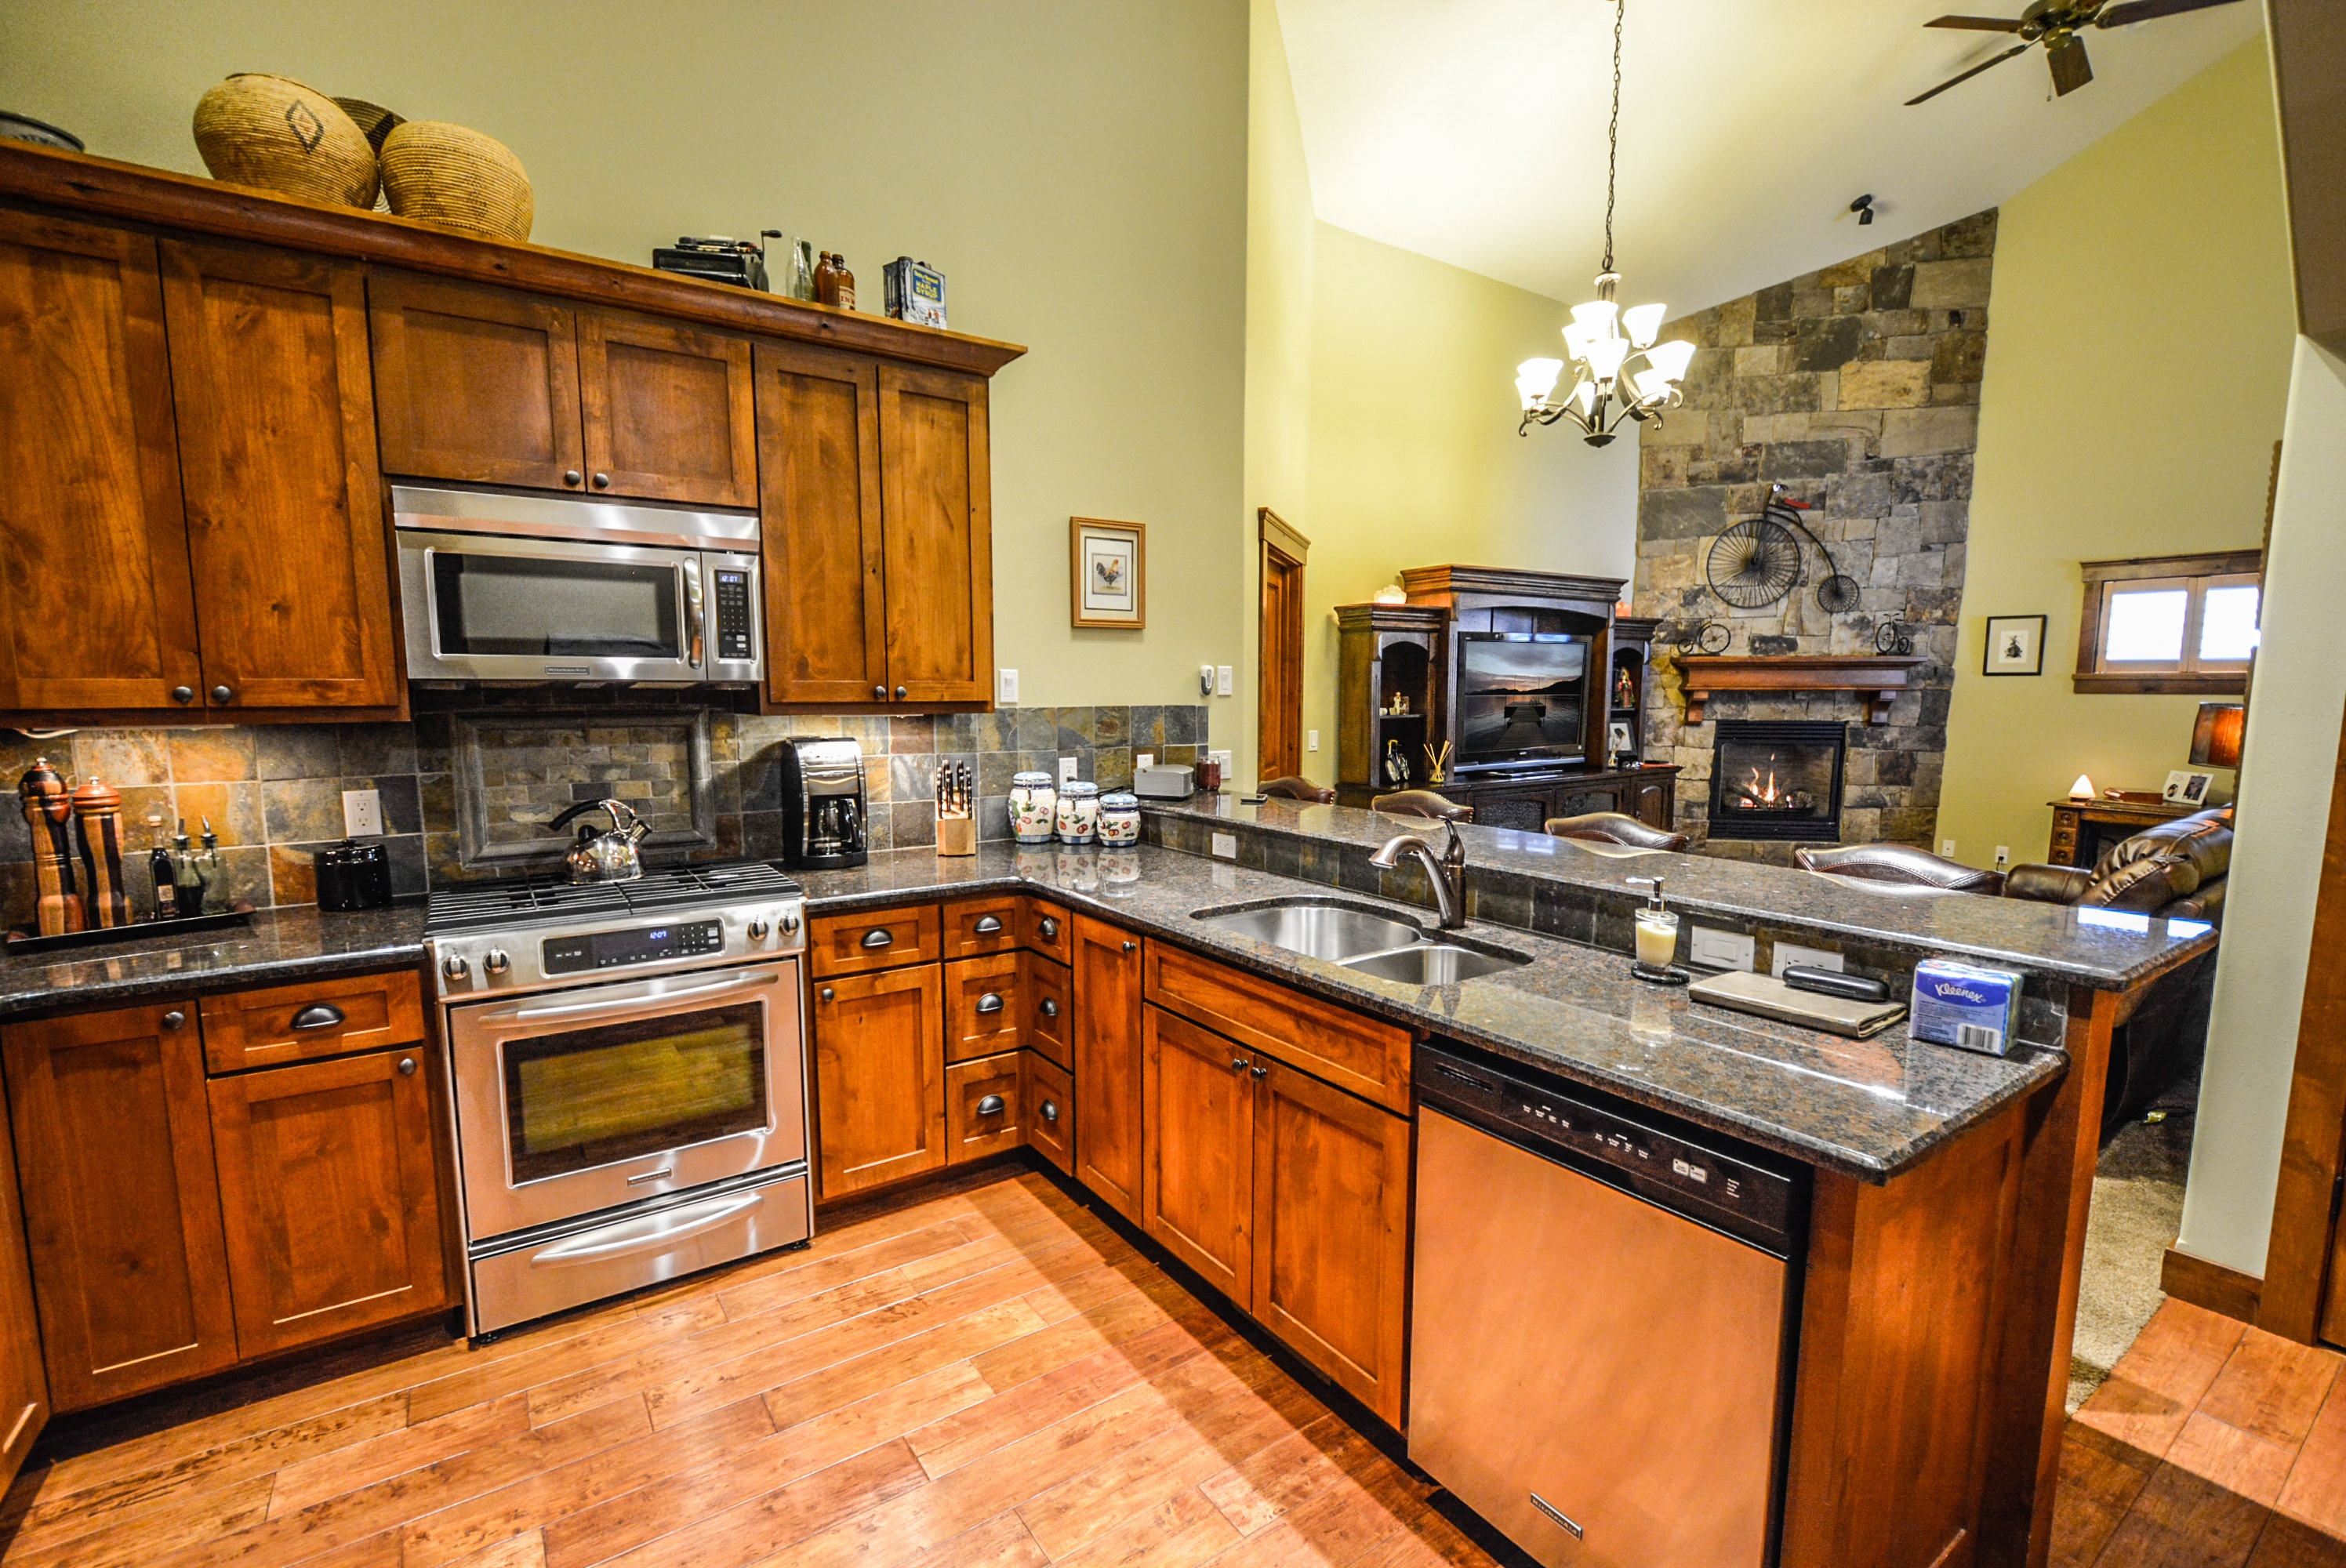
wood, mansion, floor, interior, home, counter, food, cottage, kitchen, property, residential, room, cuisine, countertop, interior design, hardwood, estate, stainless, real estate, wood flooring, kitchen interior, cabinetry, cuisine classique